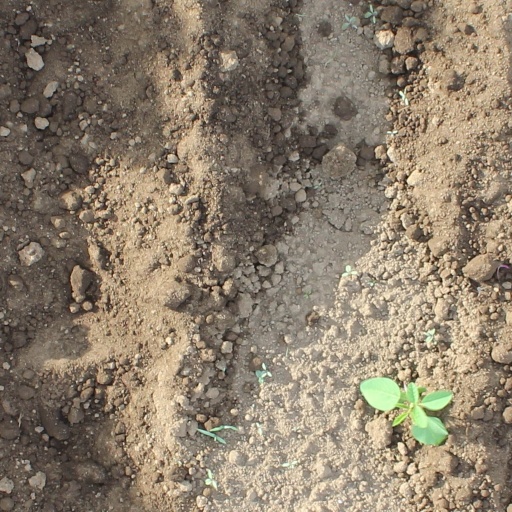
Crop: soybean